London Calling (Sheridan novel)

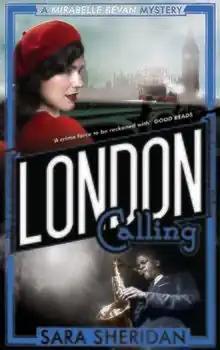

London Calling is a novel written by Scottish writer Sara Sheridan. The book was first published by Polygon Books in 2013 and is the second in the series of the Mirabelle Bevan mysteries. It is set in 1952 London and centers on the jazz scene of the time. The novel follows "Brighton Belle" in the series.